Stockard Channing

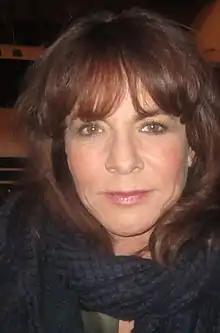
Channing in 2011

Channing received several awards in 2002. She won the Emmy Award for Outstanding Supporting Actress in a Drama Series for her work on "The West Wing". That same year, she also won the Emmy Award for Outstanding Supporting Actress in a Miniseries or a Movie and the Screen Actors Guild Award for Best Actress in a Television Movie or Miniseries for her portrayal of Judy Shepard in "The Matthew Shepard Story", a docudrama about Matthew Shepard's life and murder.